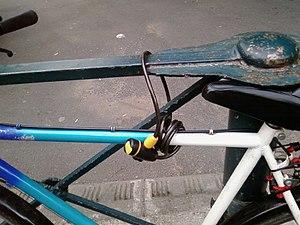
Antivol de vélo type ""câble"""
Un antivol de vélo est un dispositif antivol adapté aux spécificités d'un vélo. Différents types de modèles existent, offrant une plus ou moins grande protection.